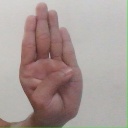
अक्षर: ब